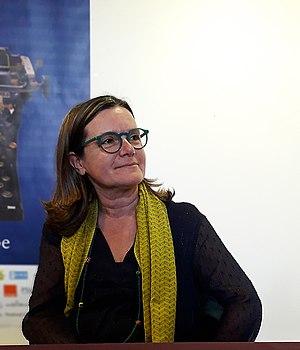
Sylvie Yvert lors du Quartier du Livre à la mairie du 5e le 16 mai 2019"